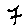
Label: 7